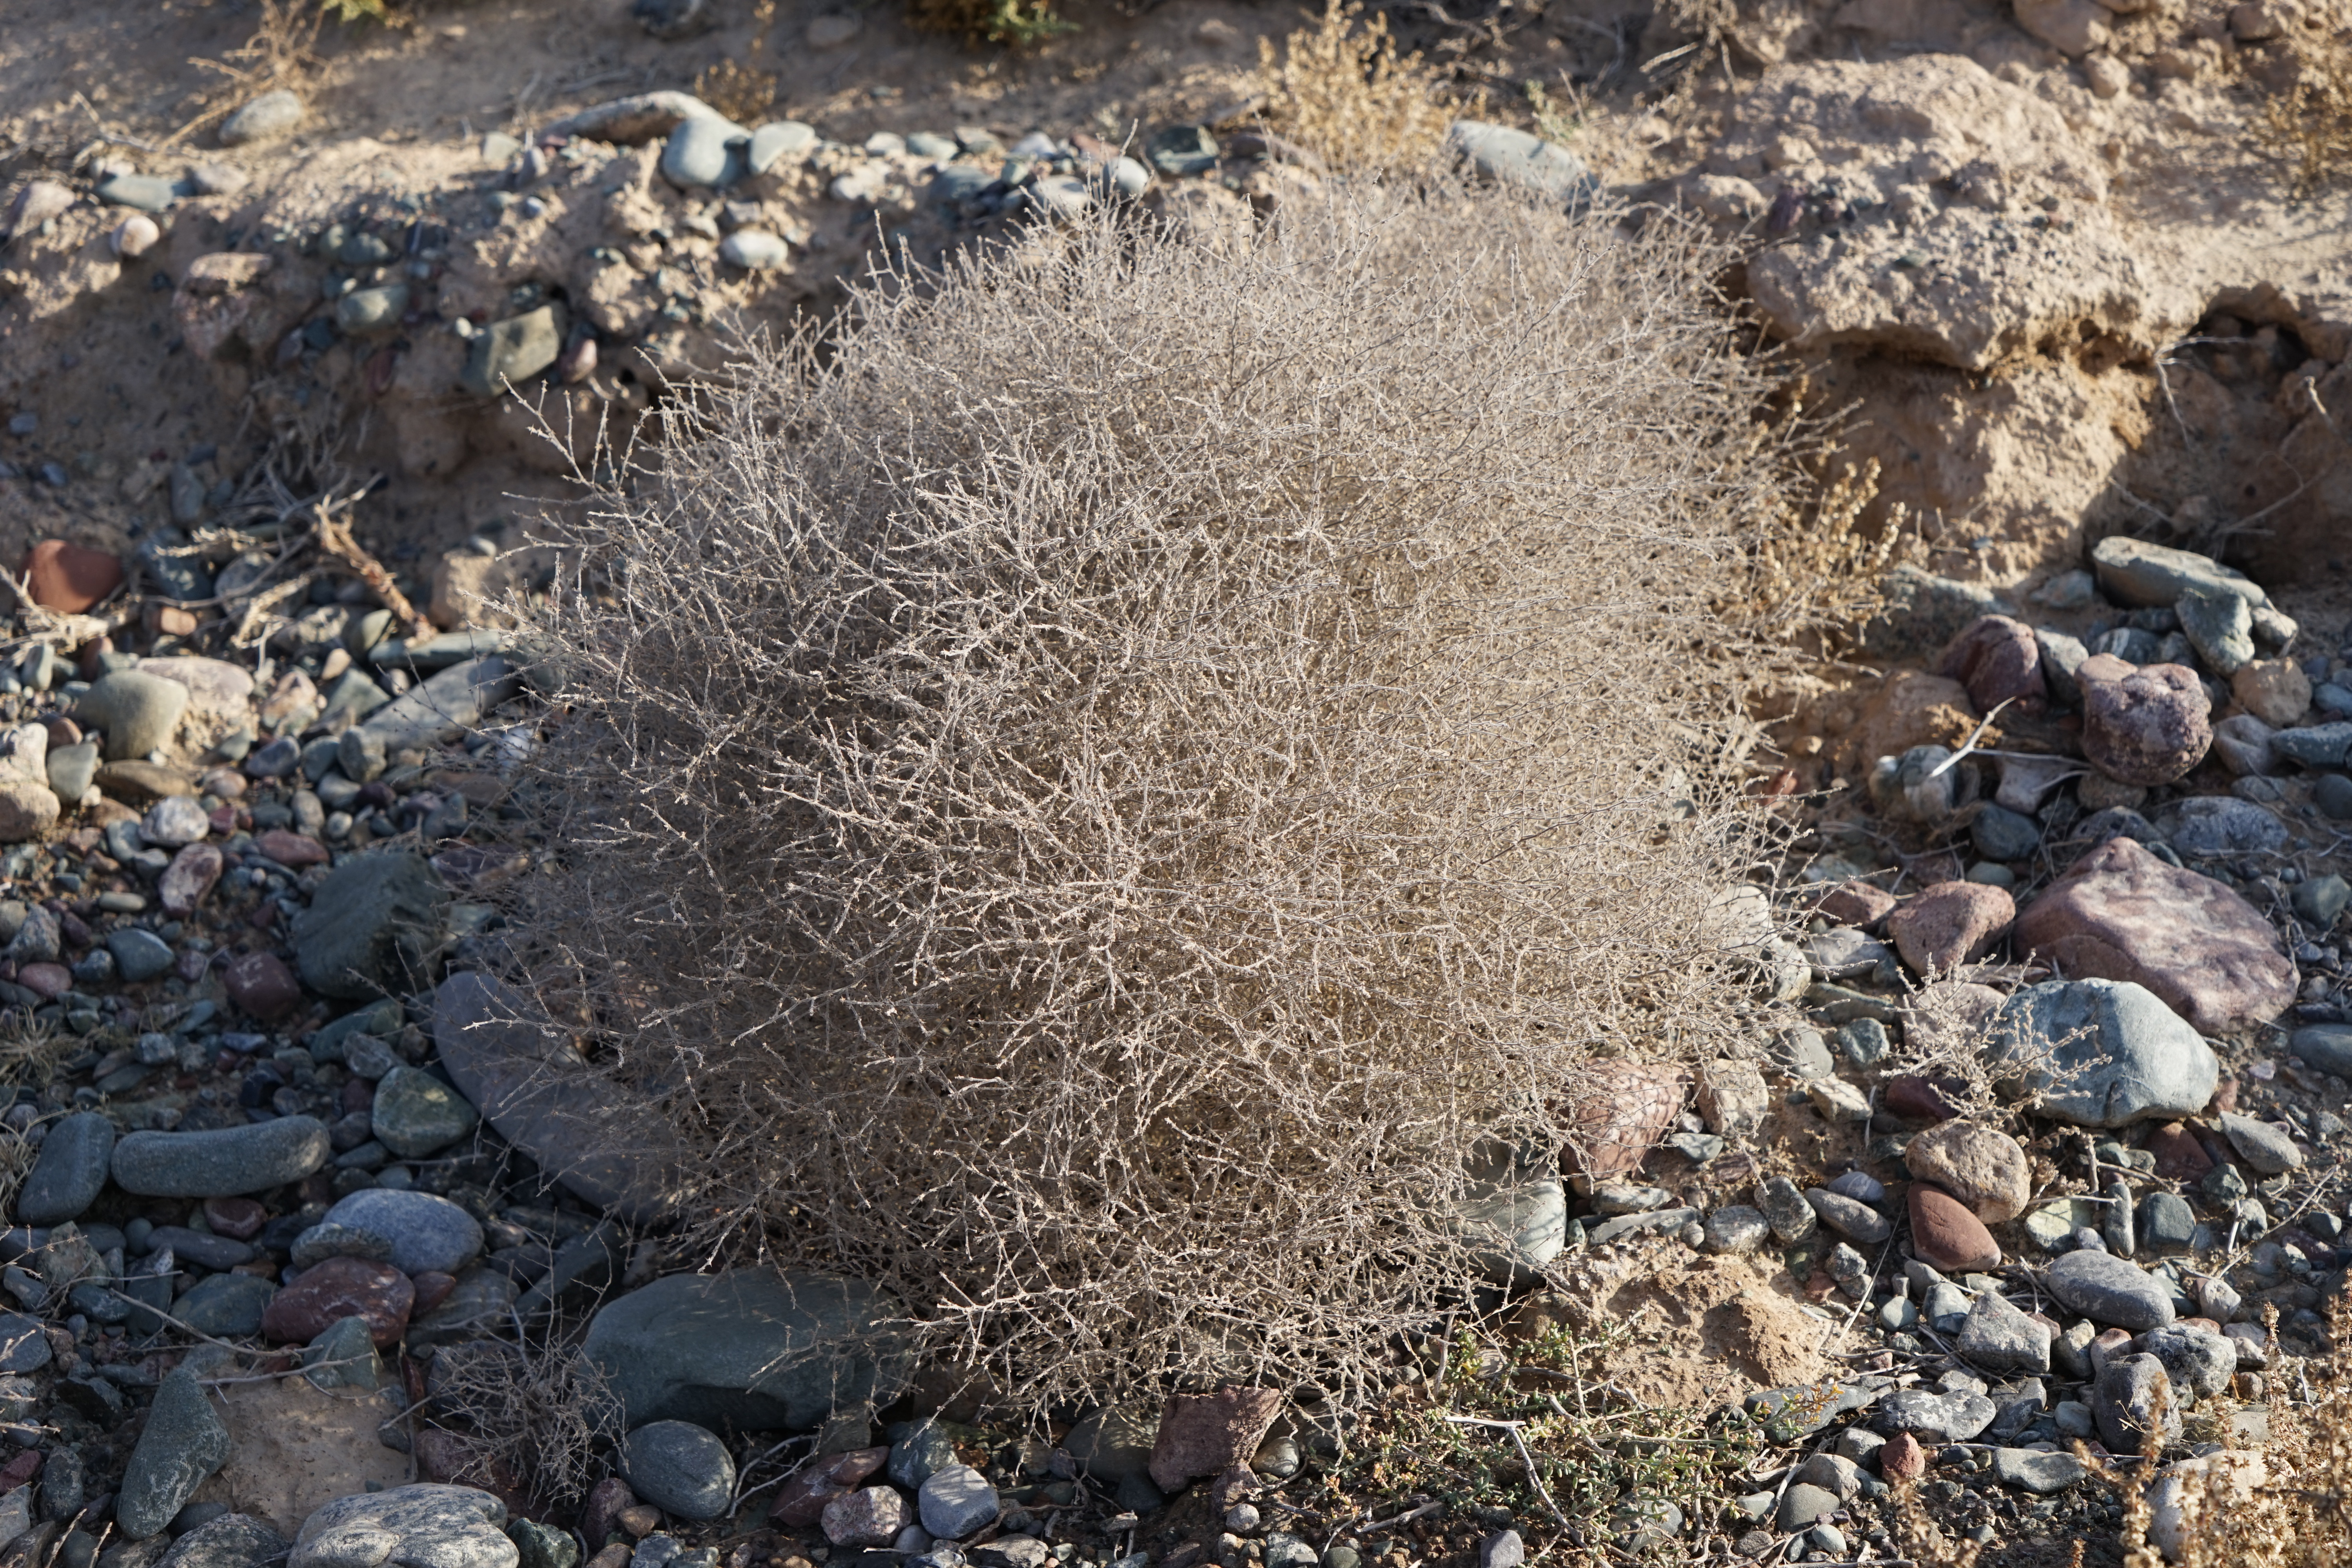
nature, rock, winter, flower, frost, wildlife, flora, fauna, zhangye, tenacious, gobi desert, survive